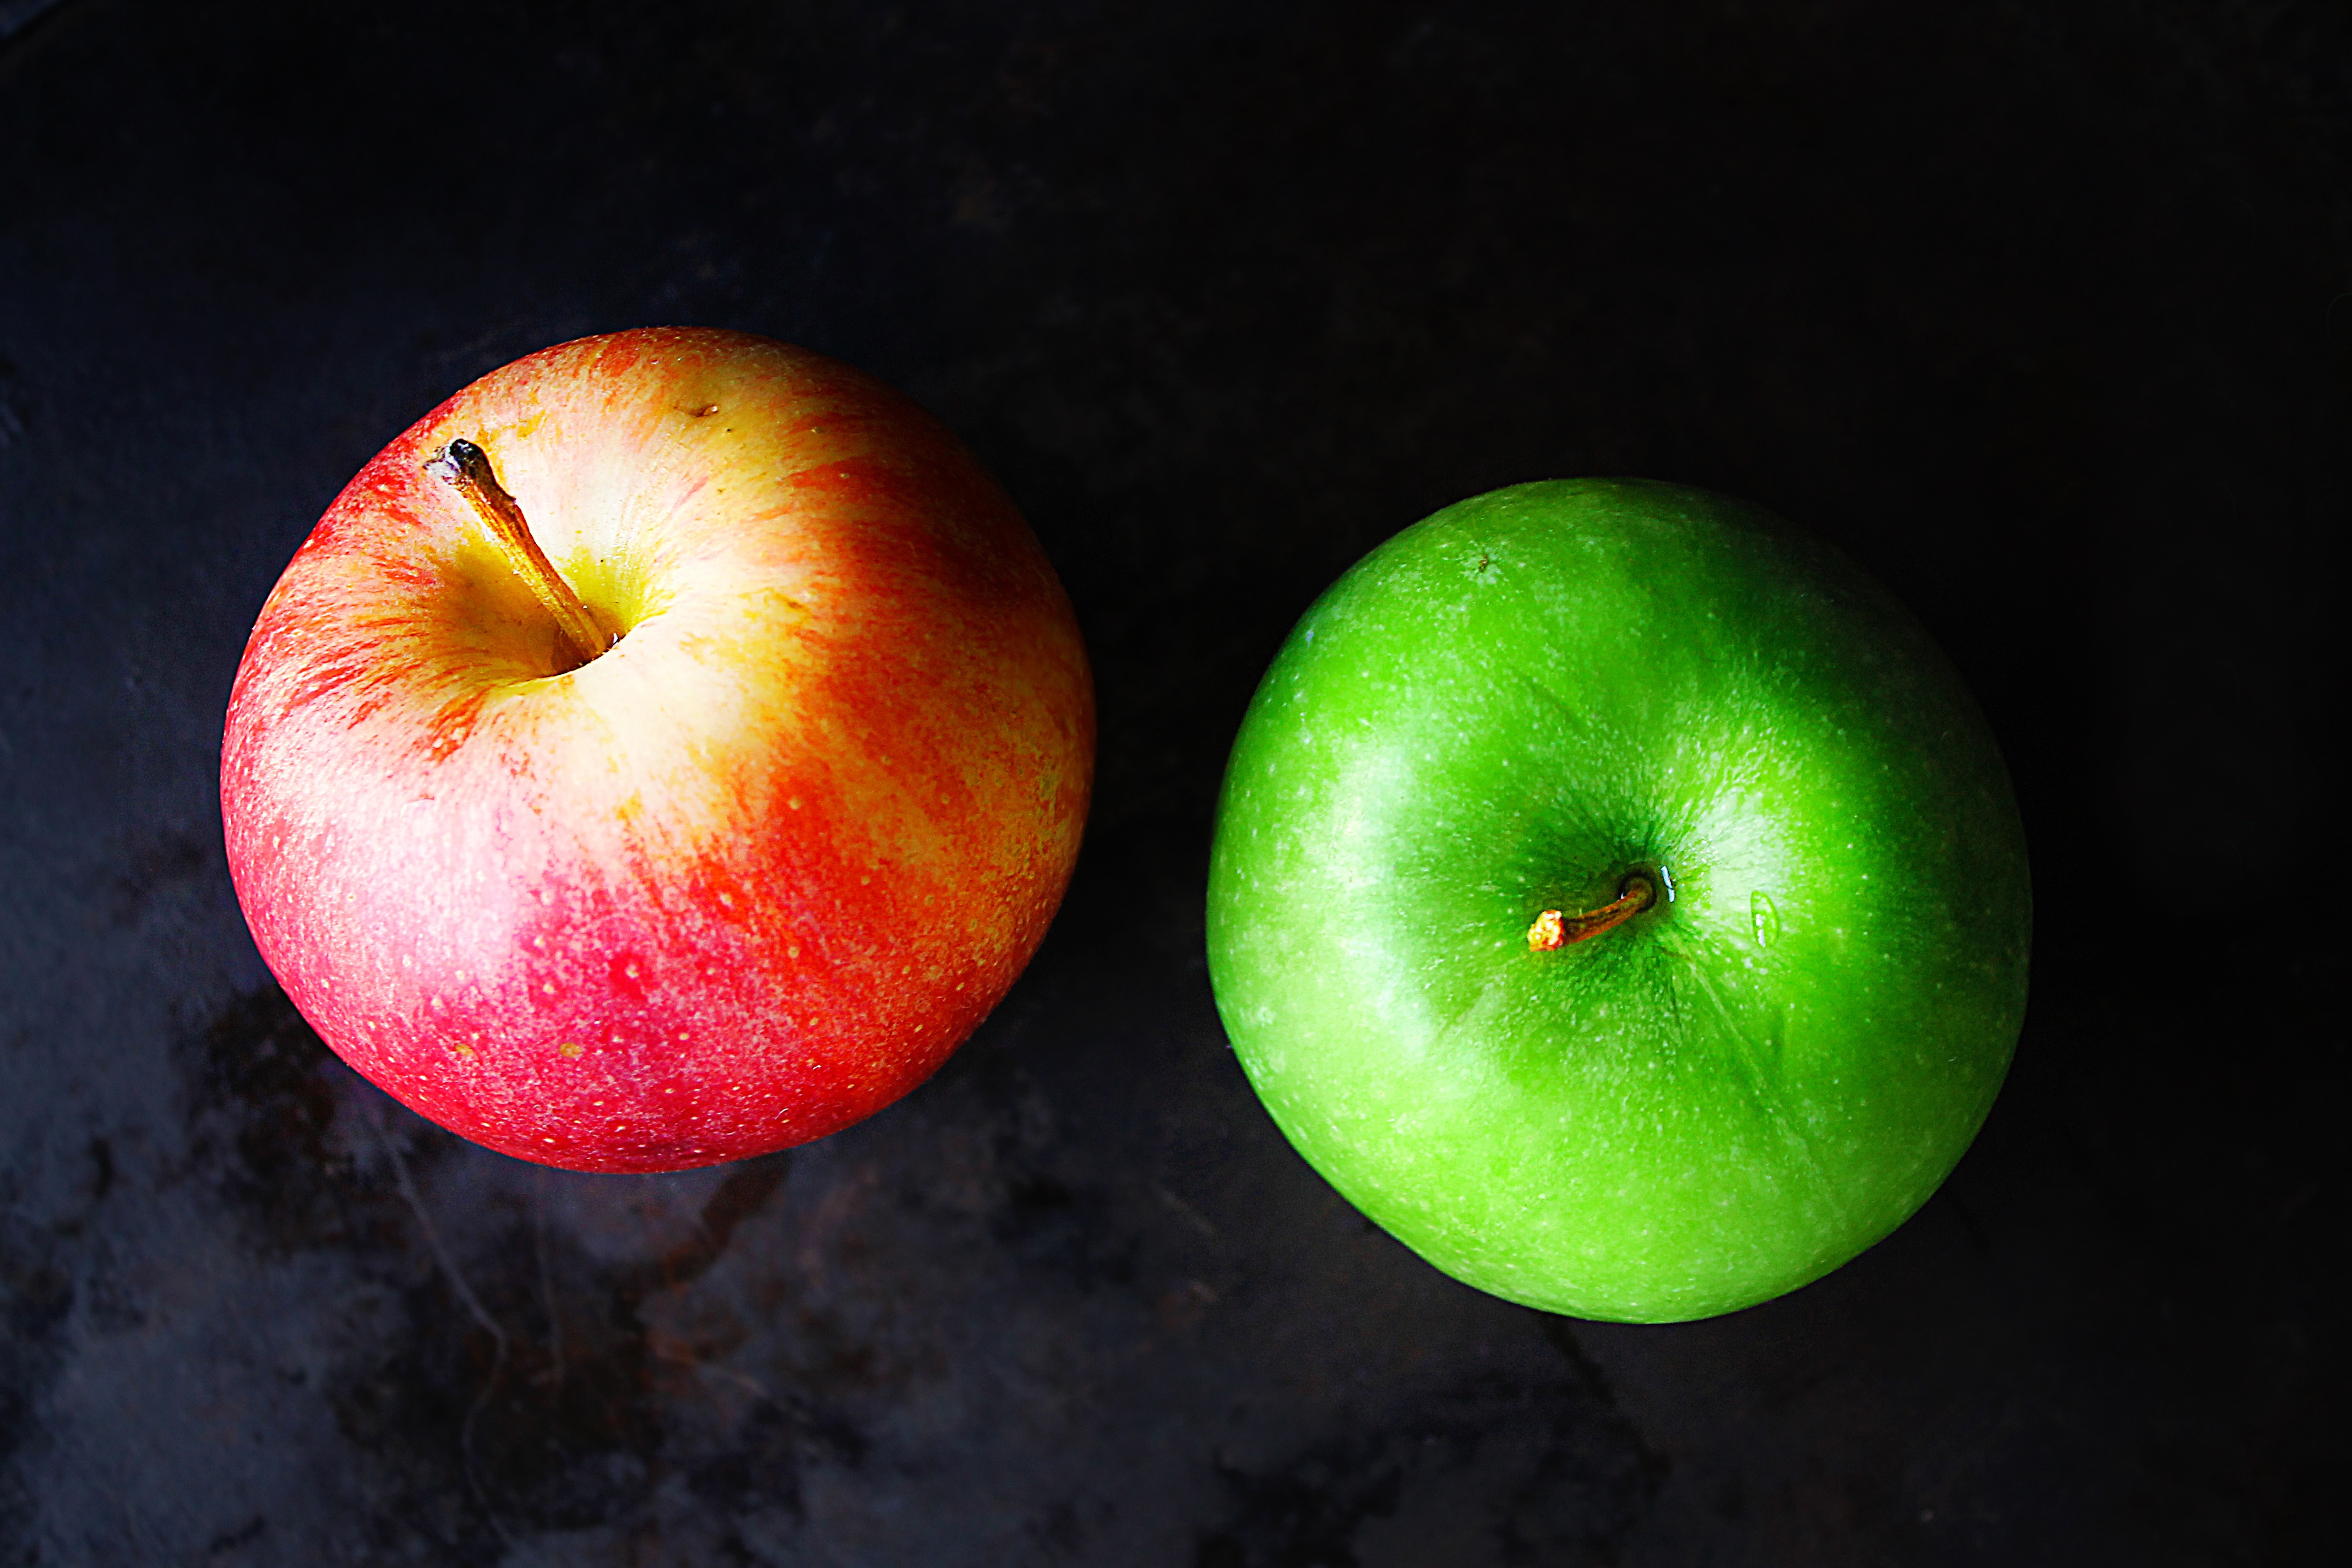
apple, plant, fruit, flower, food, green, produce, close up, liqueur, macro photography, flowering plant, rose family, still life photography, granny smith, land plant, rose order